Grave Stele of Dexileos

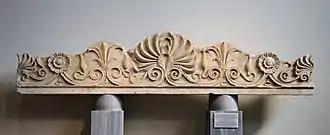
Funerary crown with the name of Dexileos on the base. 394/3 BC. Athens National Archaeological Museum, Nb.754

Another monument was discovered, dedicated to five Athenian cavalrymen including Dexileos. Only the crown of the public funerary monument remains, now in Athens National Archaeological Museum. The monument, in pentelic marble, was found west of Athens, in the area of the Demosion Sema. According to the inscription on the epistyle, the monument was erected in honour of the Athenian riders who fell in the battles of Corinth and Coronea in 394 BC. The list of the fallen includes the name of Dexileos.